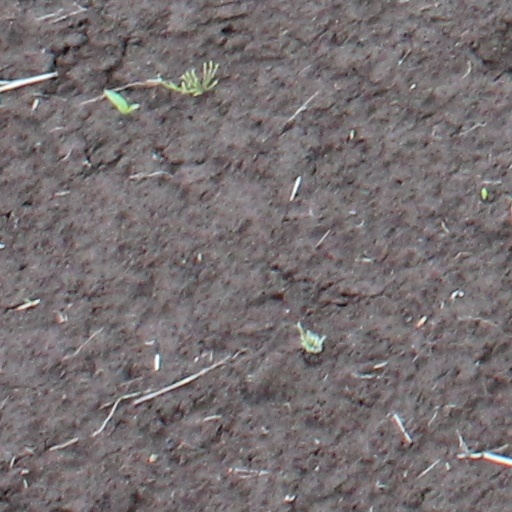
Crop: wheat